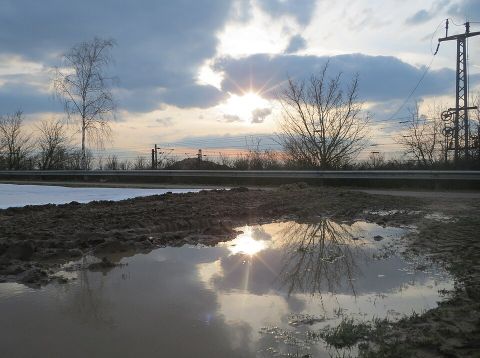
Road surface condition: standing_water